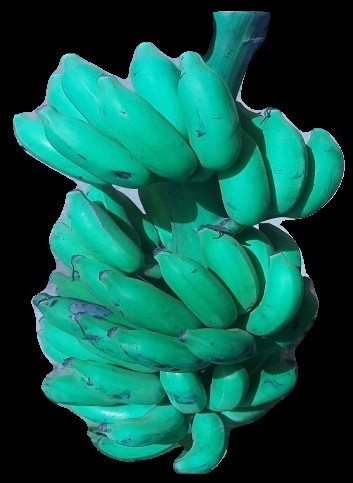
Variety: elakki-bale
Grade: grade3